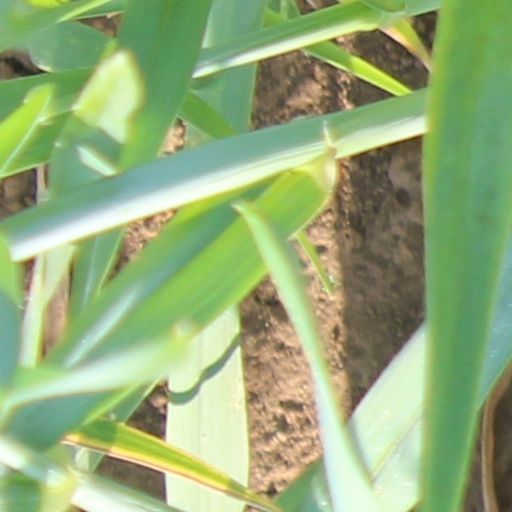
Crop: wheat